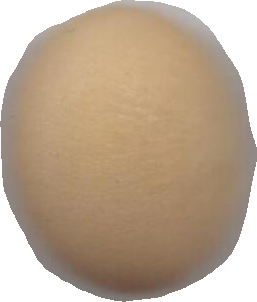
Variety: Dega